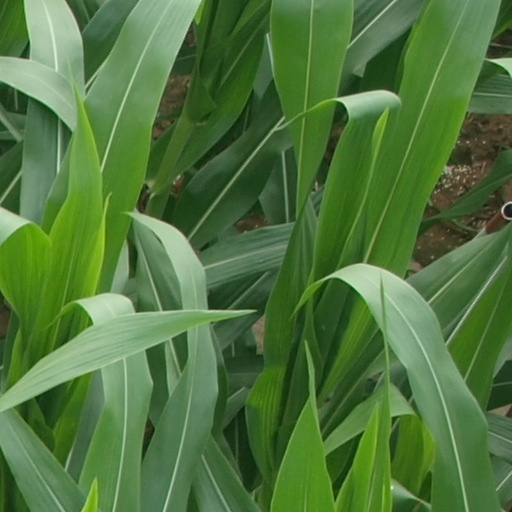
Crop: maize; corn